Menstrual pad

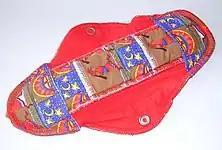
Reusable cloth menstrual pad with Kokopelli motif

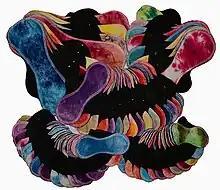
Modern reusable cloth pads in differing sizes

Some people use a washable or reusable cloth menstrual pad. These are made from a number of types of fabric—most often cotton flannel, bamboo, or hemp (which is highly absorbent and not as bulky as cotton). Most styles have wings that secure around the underpants, but some are just held in place (without wings) between the body and the underpants. Some (particularly the older styles) are available in belted styles. Cloth menstrual pads made a comeback around the 1970s, with their popularity increasing in the late 1980s and early 1990s. Reasons people choose to switch to cloth menstrual pads include comfort, savings over time, environmental impact and health reasons.